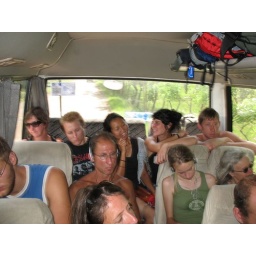
in the bus with all my classmates. My professor is the one with glasses right in the middle